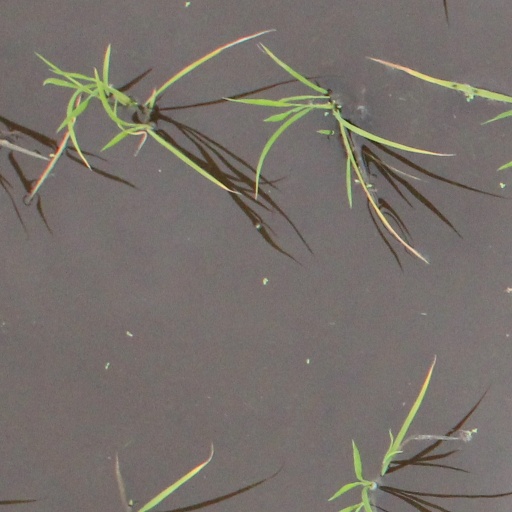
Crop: rice